Pinot noir

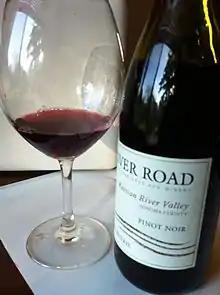
A Pinot noir from the Russian River Valley of California

Large amounts of Pinot were planted in central Moldova during the 19th century, but much was lost to the ravages of phylloxera; Soviet control of Moldova from 1940 to 1991 also reduced the productivity of vineyards.